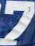
Number: 7